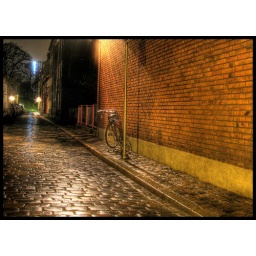
A bike left on a street on a drizzly night in Copenhagen.